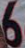
Number: 6